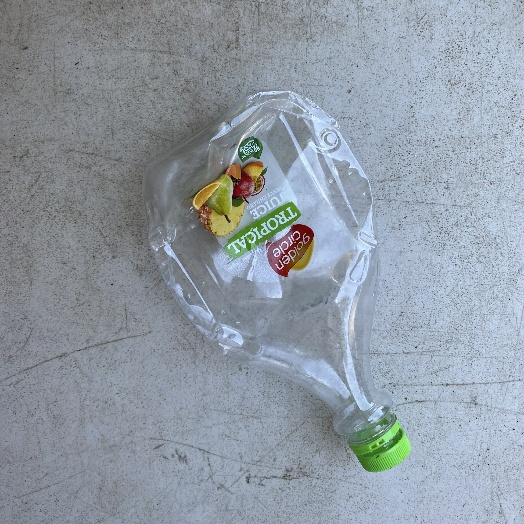
Label: Plastic